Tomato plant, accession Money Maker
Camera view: tilt-top (135 deg); turntable rotation: 210 degrees
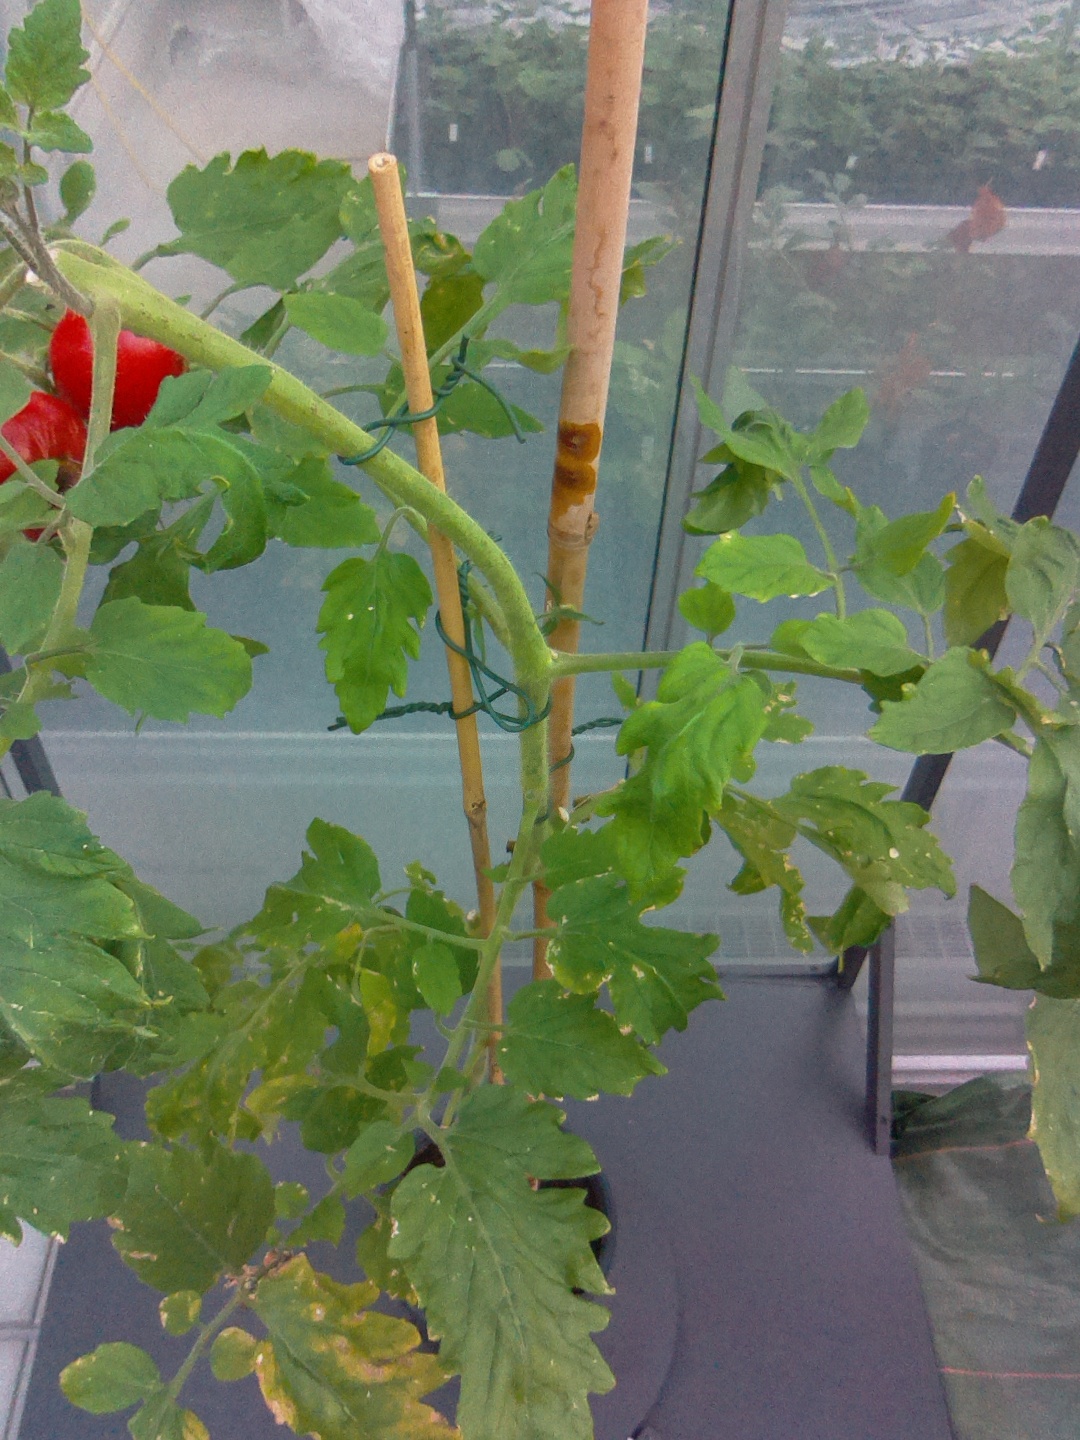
BBCH growth stage 89: 90%-100% of fruits show typical fully ripe color